History of video games

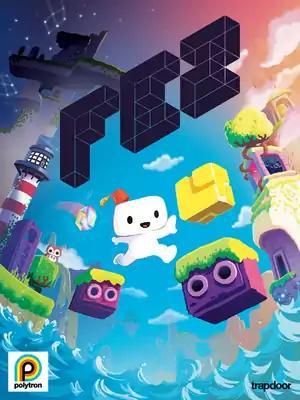
"Fez", one of the early successful indie games

By the mid-2000s, only Sony, Nintendo, and Microsoft were considered major players in the console hardware space. All three introduced their next generation of hardware between 2005 and 2006, starting with Microsoft's Xbox 360 in 2005 and Sony's PlayStation 3 (PS3) in 2006, followed by Nintendo's Wii later that year. The Xbox 360 and PS3 showed a convergence with personal computer hardware: both consoles shipped with support for high-definition graphics, higher-density optical media like Blu-rays, internal hard drives for storage of games, and had built-in Internet connectivity. Microsoft and Sony also had developed online digital services, Xbox Live and PlayStation Network that helped players connect to friends online, matchmake for online games, and purchase new games and content from online stores. In contrast, the Wii was designed as part of a new blue ocean strategy by Nintendo after poor sales of the GameCube. Instead of trying to compete feature for feature with Microsoft and Sony, Nintendo designed the Wii to be a console for innovative gameplay rather than high performance, and created the Wii Remote, a motion detection-based controller. Gameplay designed around the Wii Remote provided instant hits, such as "Wii Sports", "Wii Sports Resort", and "Wii Fit", and the Wii became one of the fastest selling consoles in its few years. The success of the Wii's motion controls partially led to Microsoft and Sony to develop their own motion-sensing control systems, the Kinect and the PlayStation Move.